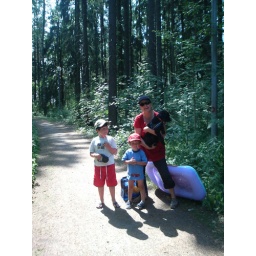
July 06: On the way to the dog beach in West End with Sampo